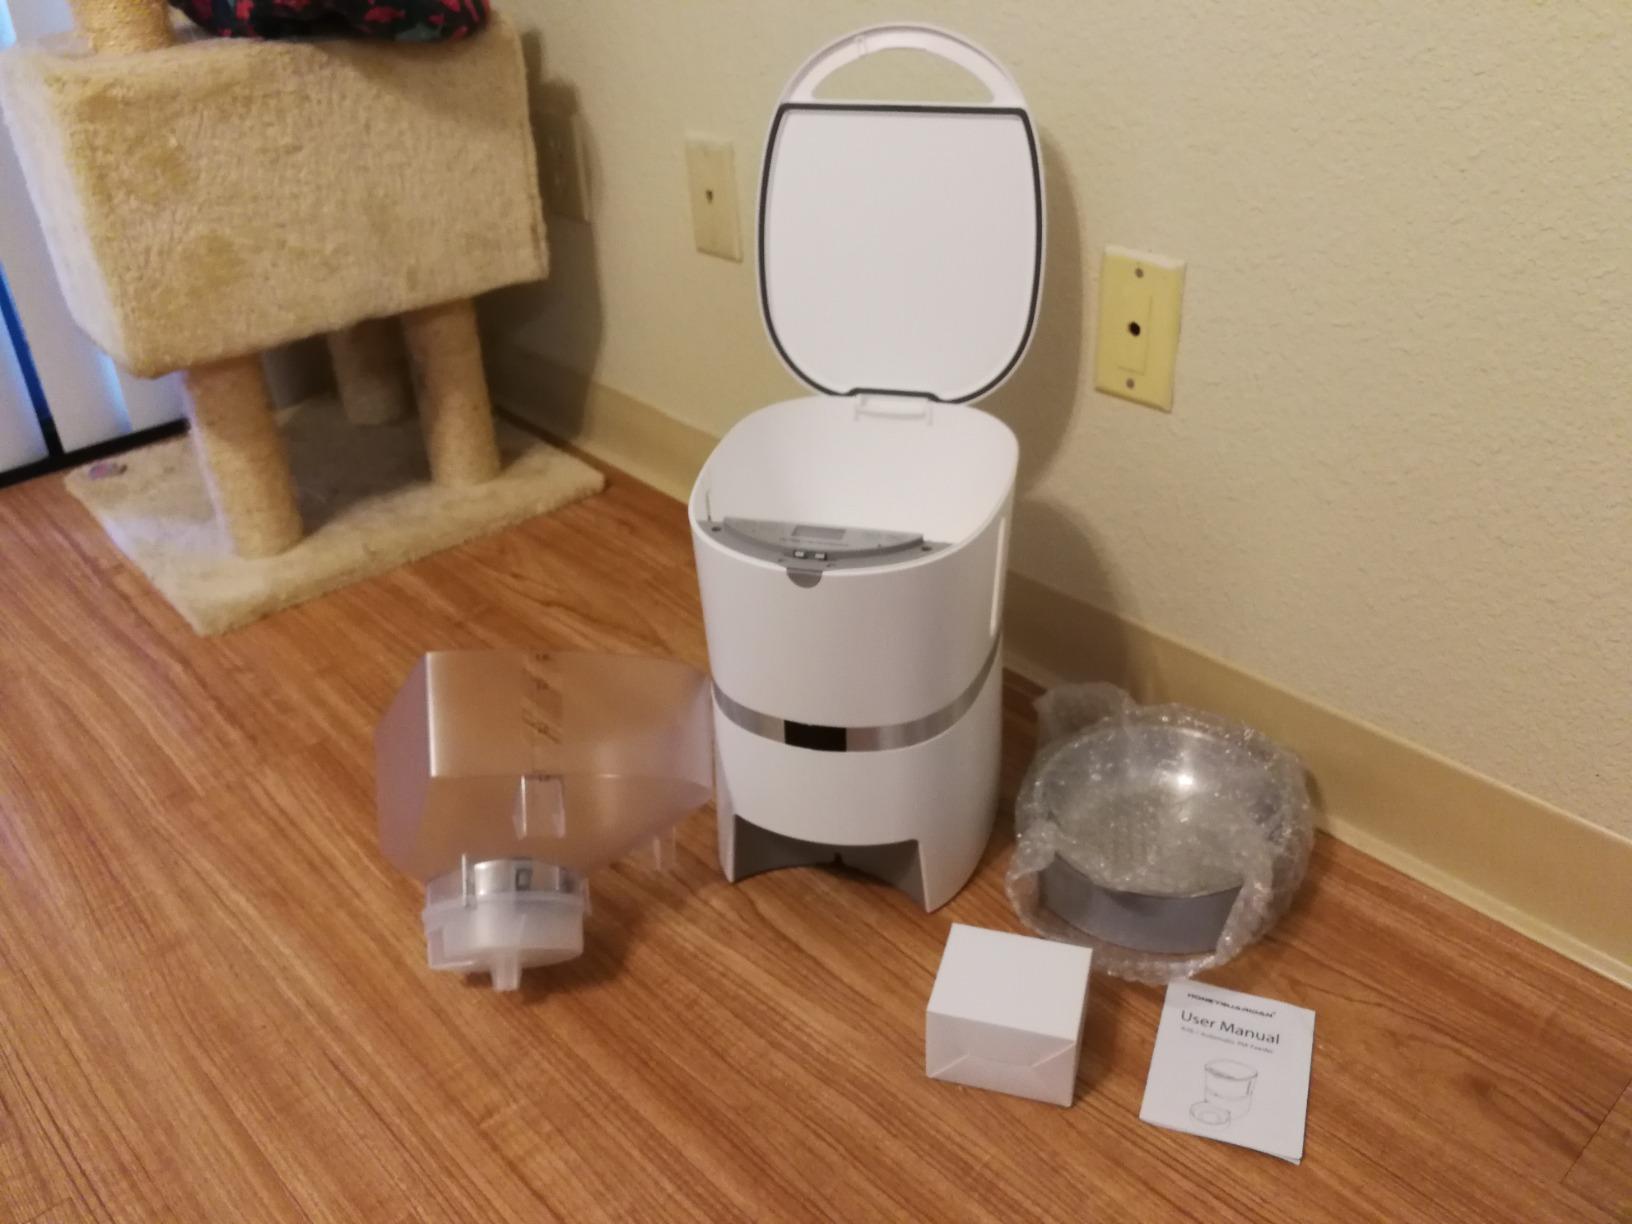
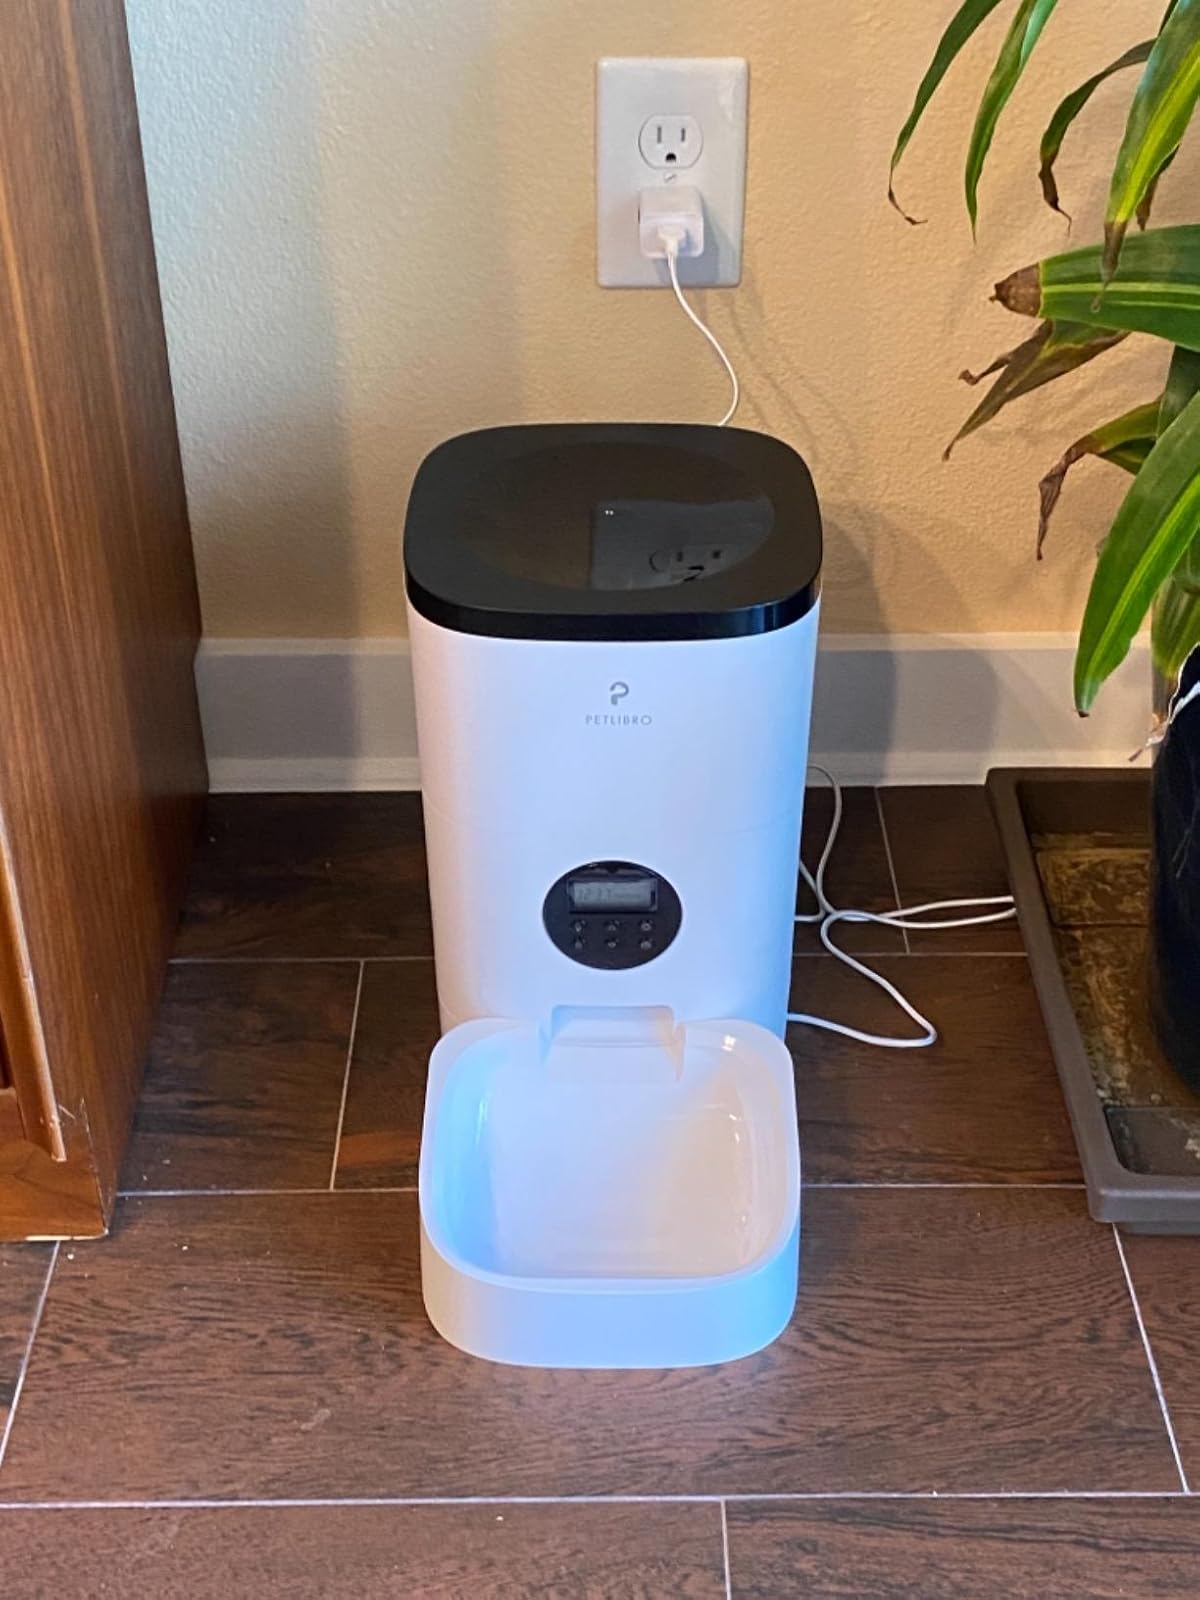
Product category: items_feeder
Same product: no